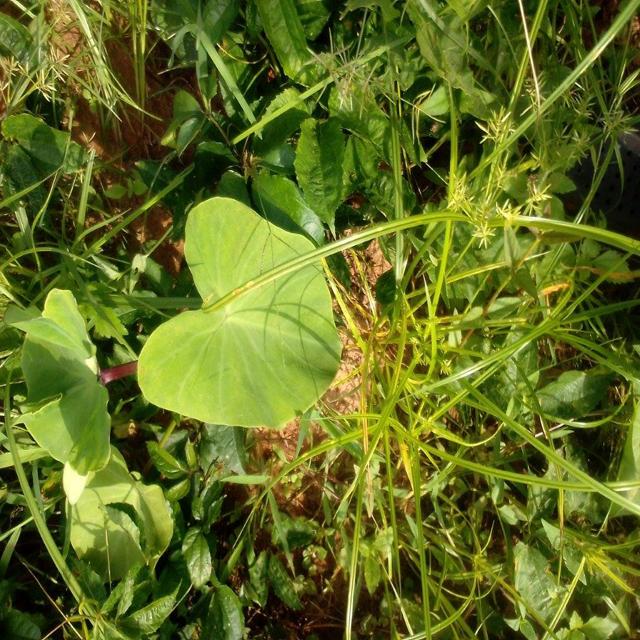
Label: Healthy